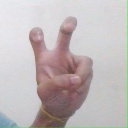
अक्षर: ई